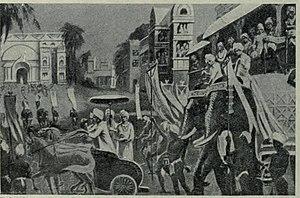
Pasenadi ou Prasenajit, VIᵉ siècle av. J.-C., était souverain du royaume indien de Kosala, capitale Shravasti. Il appartenait à la dynastie Aikshvaka fondée par Ikshvaku. Il aurait été suzerain des Shakyas, contemporain et fidèle du Bouddha, sans pour autant rejeter les autres courants.